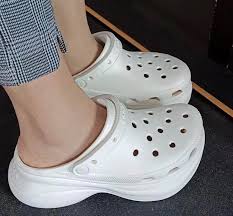
Label: Clog